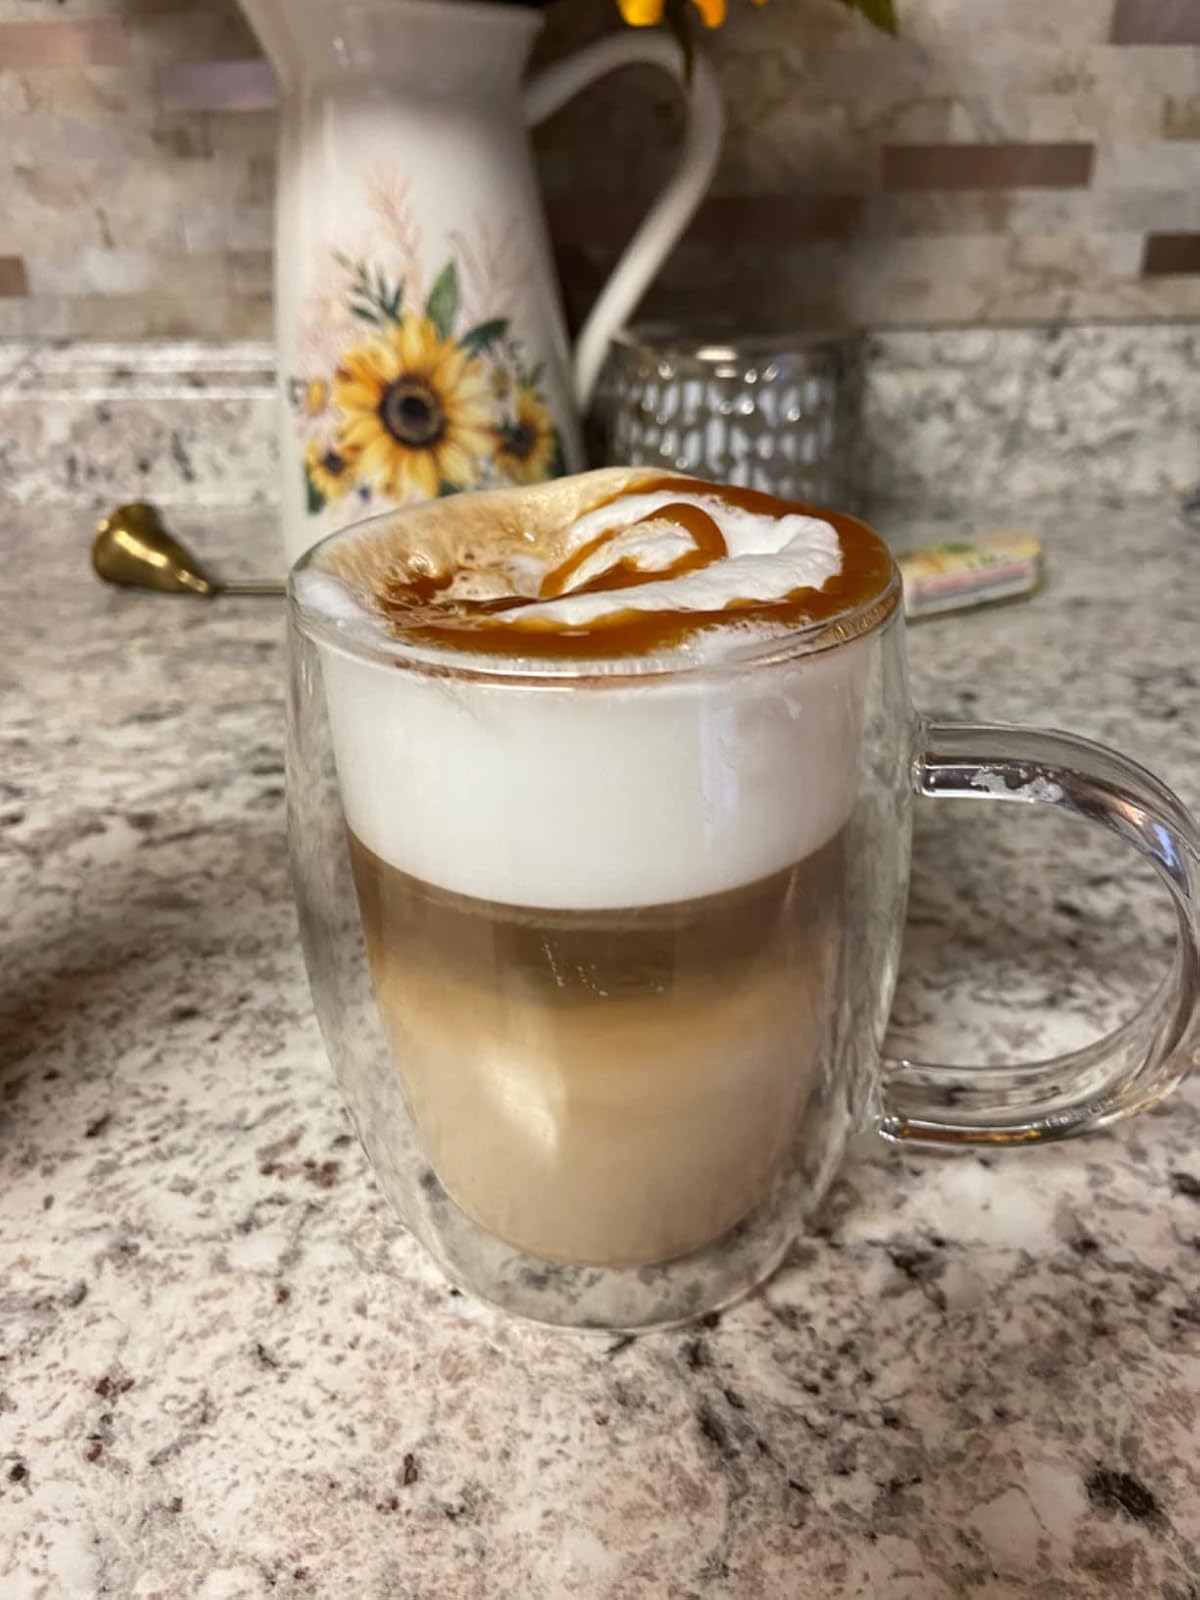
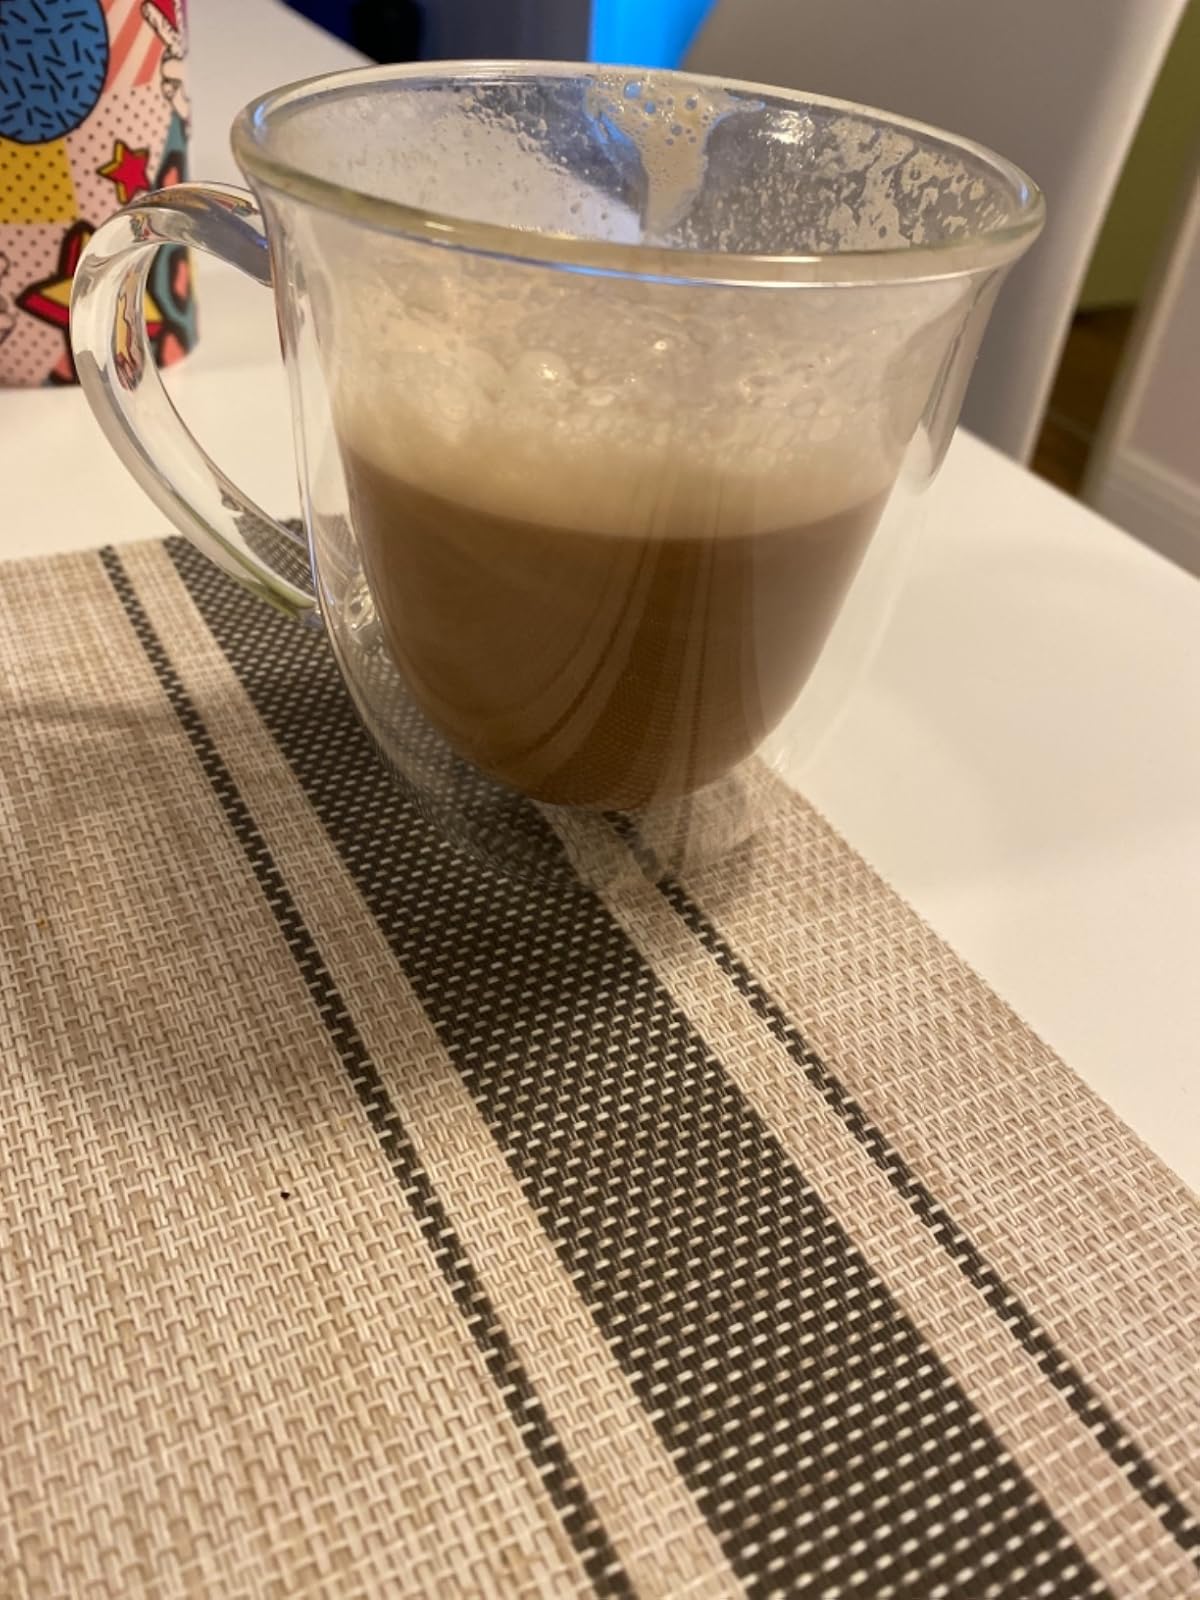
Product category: items_mug
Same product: no